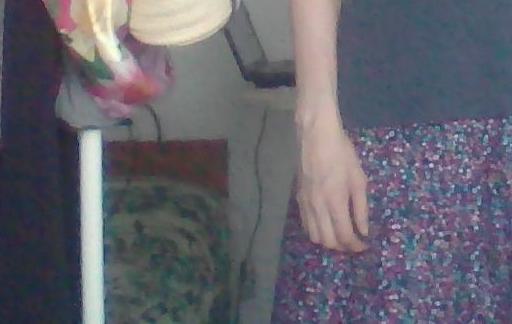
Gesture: no_gesture